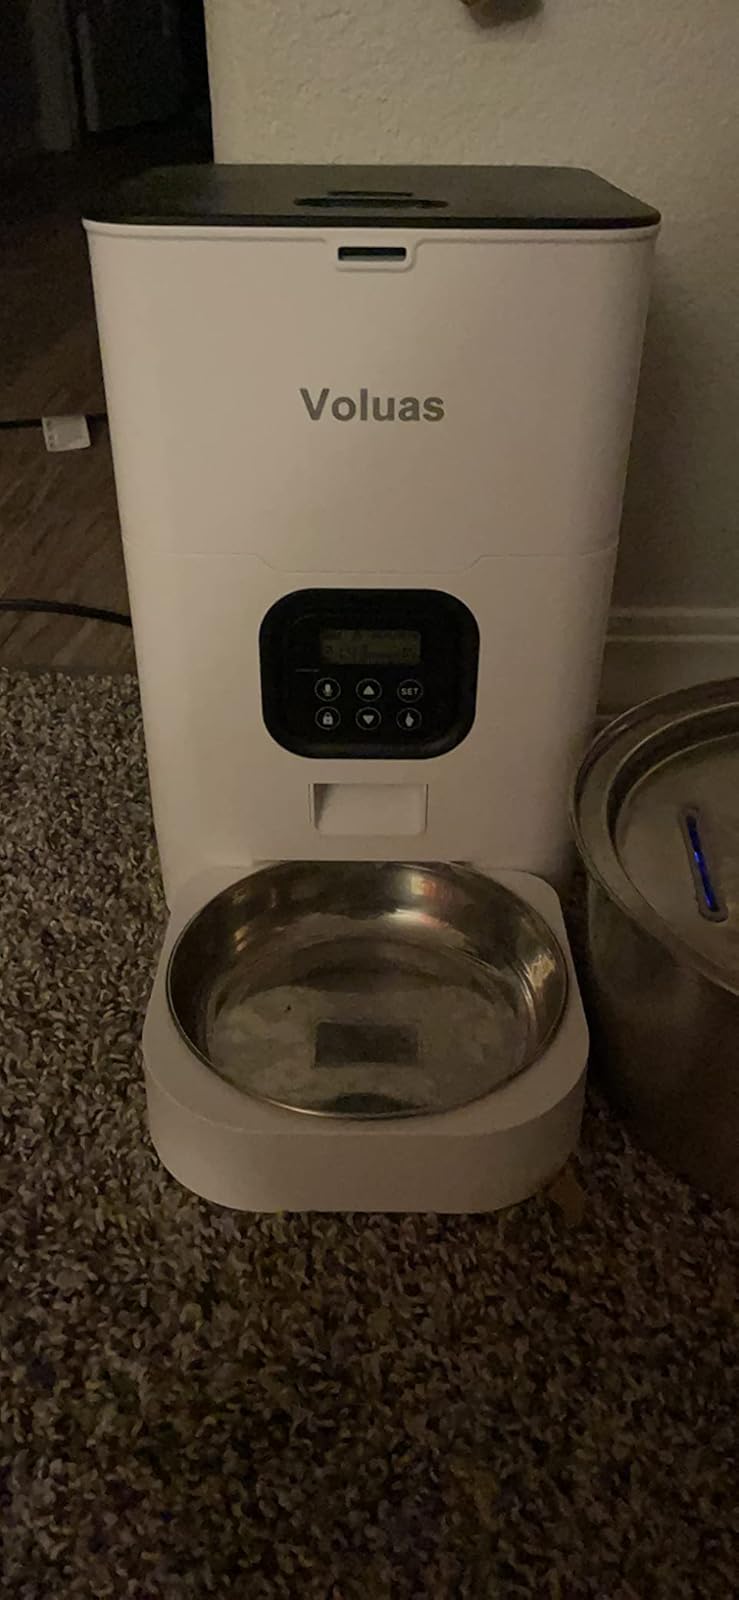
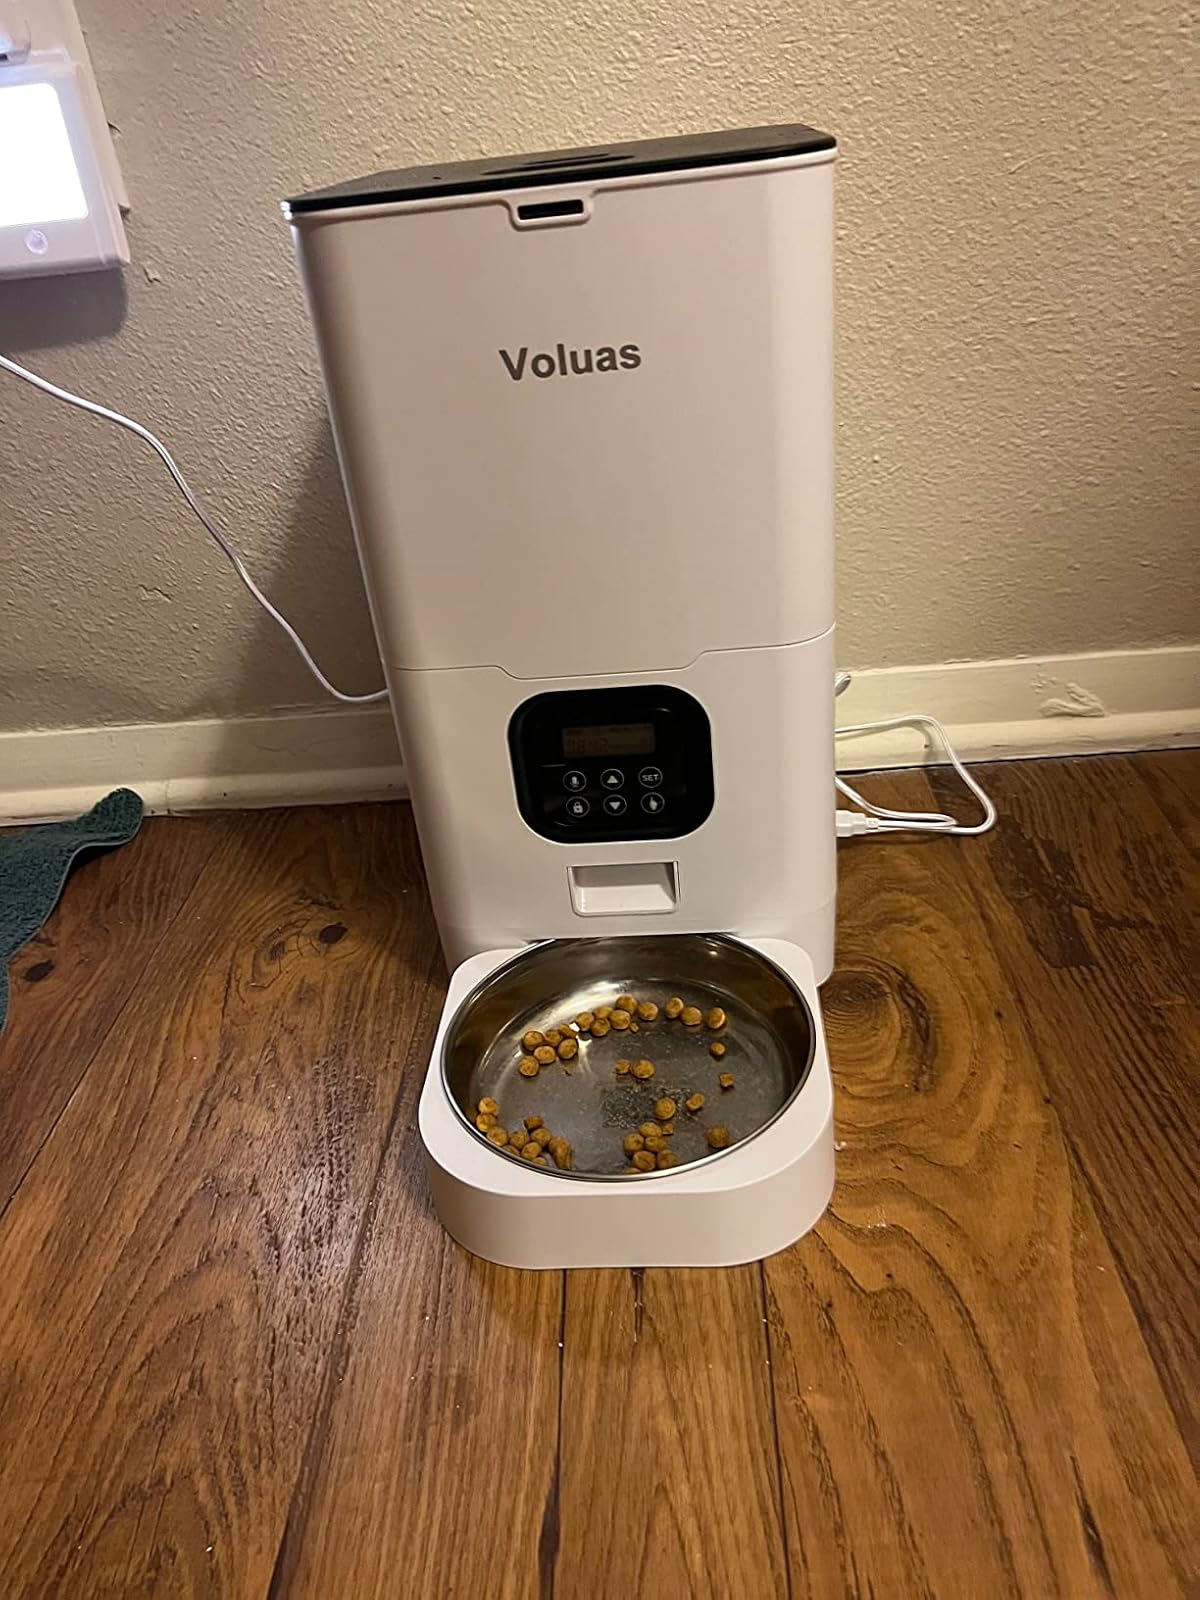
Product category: items_feeder
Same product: yes